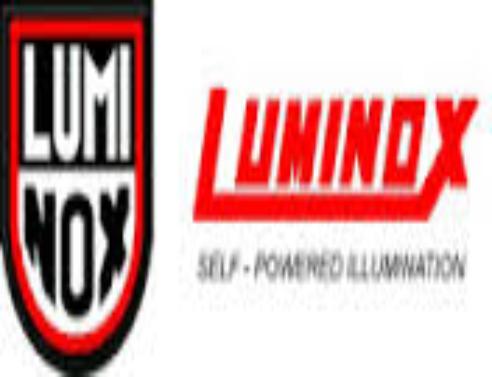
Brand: luminox
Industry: Clothes